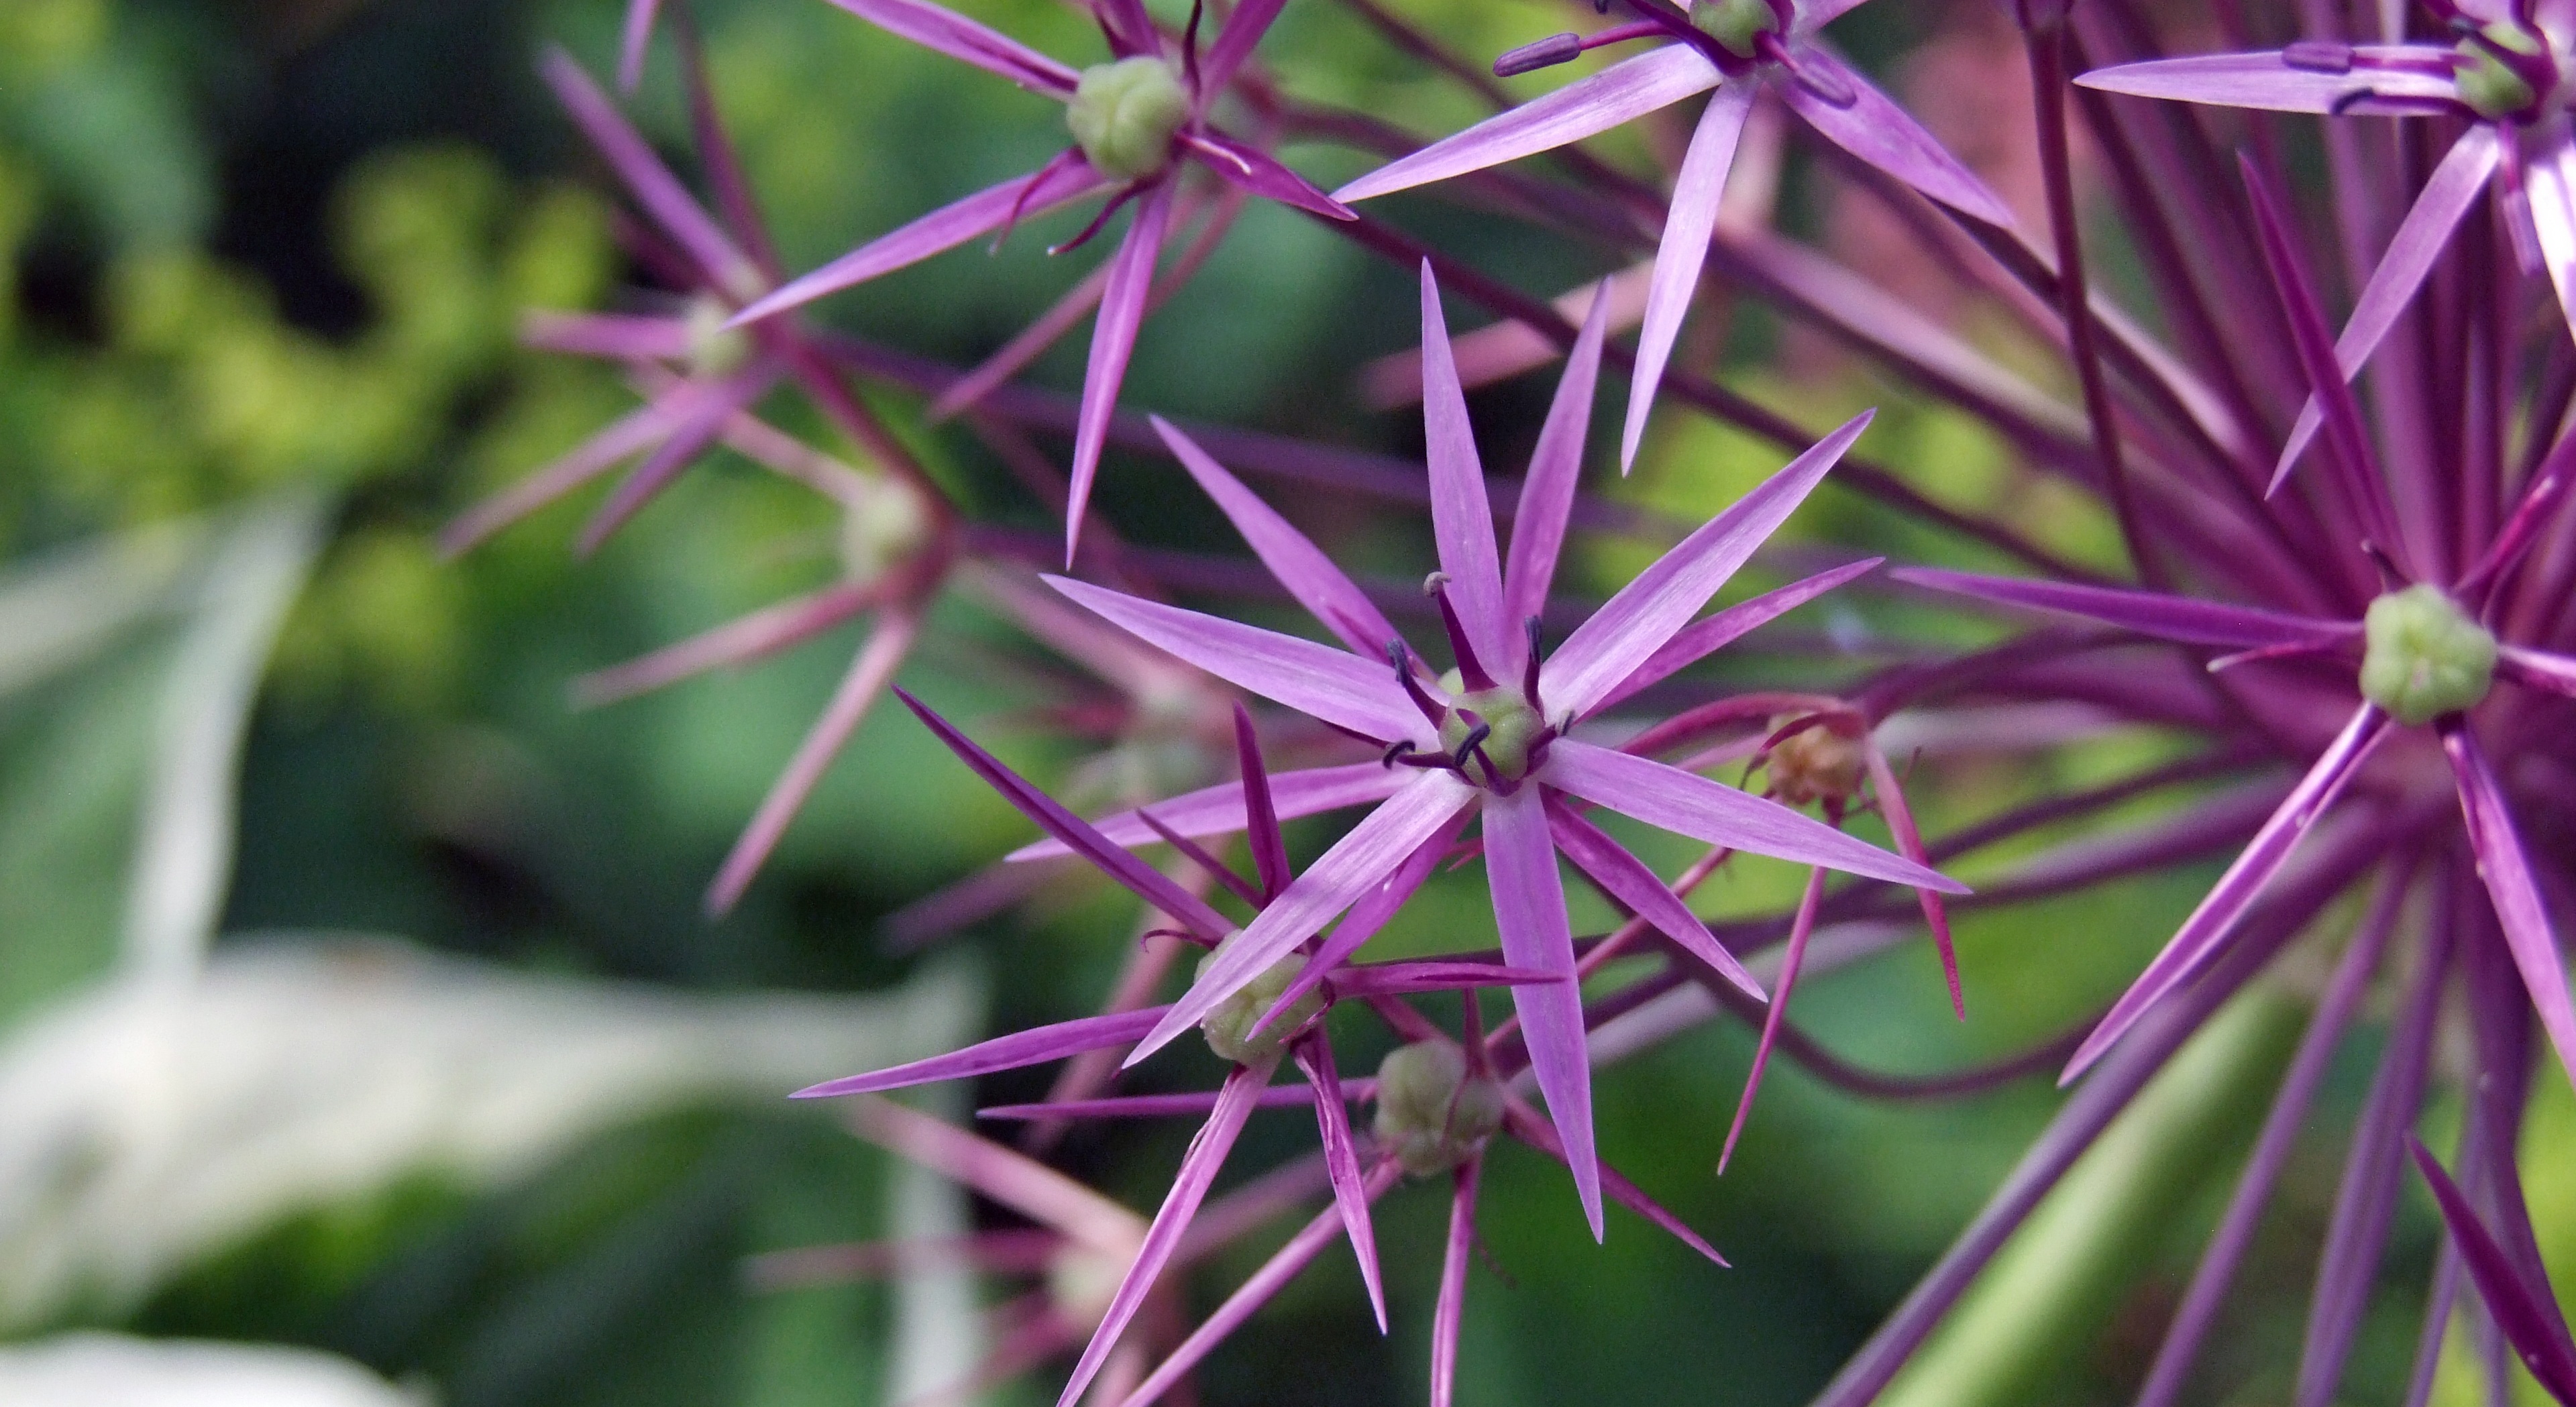
blossom, plant, flower, purple, bloom, spring, herb, produce, botany, pink, flora, wildflower, allium, macro photography, garden plant, flowering plant, ornamental onion, part of the flower, land plant